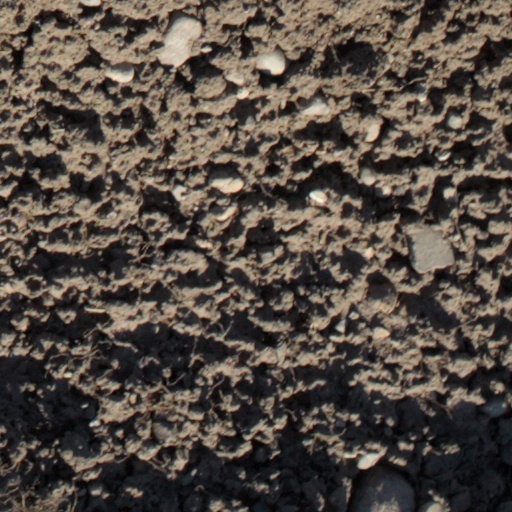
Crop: wheat